Nicolai Andresen

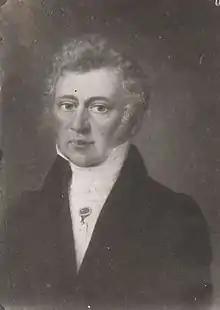
Nicolai Andresen

Nicolai Andresen (24 September 1781 – 18 November 1861) was a Norwegian merchant, banker and member of Stortinget. He laid the foundation for Andresens Bank A/S, which after several mergers became Nordea Bank Norge.